Canoe sprint at the 2023 European Games

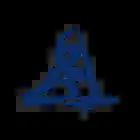

Canoe sprint events at the 2023 European Games were held at the Kryspinów Waterway. A total of 16 medal events took place, 7 for men and women each and 2 mixed events.